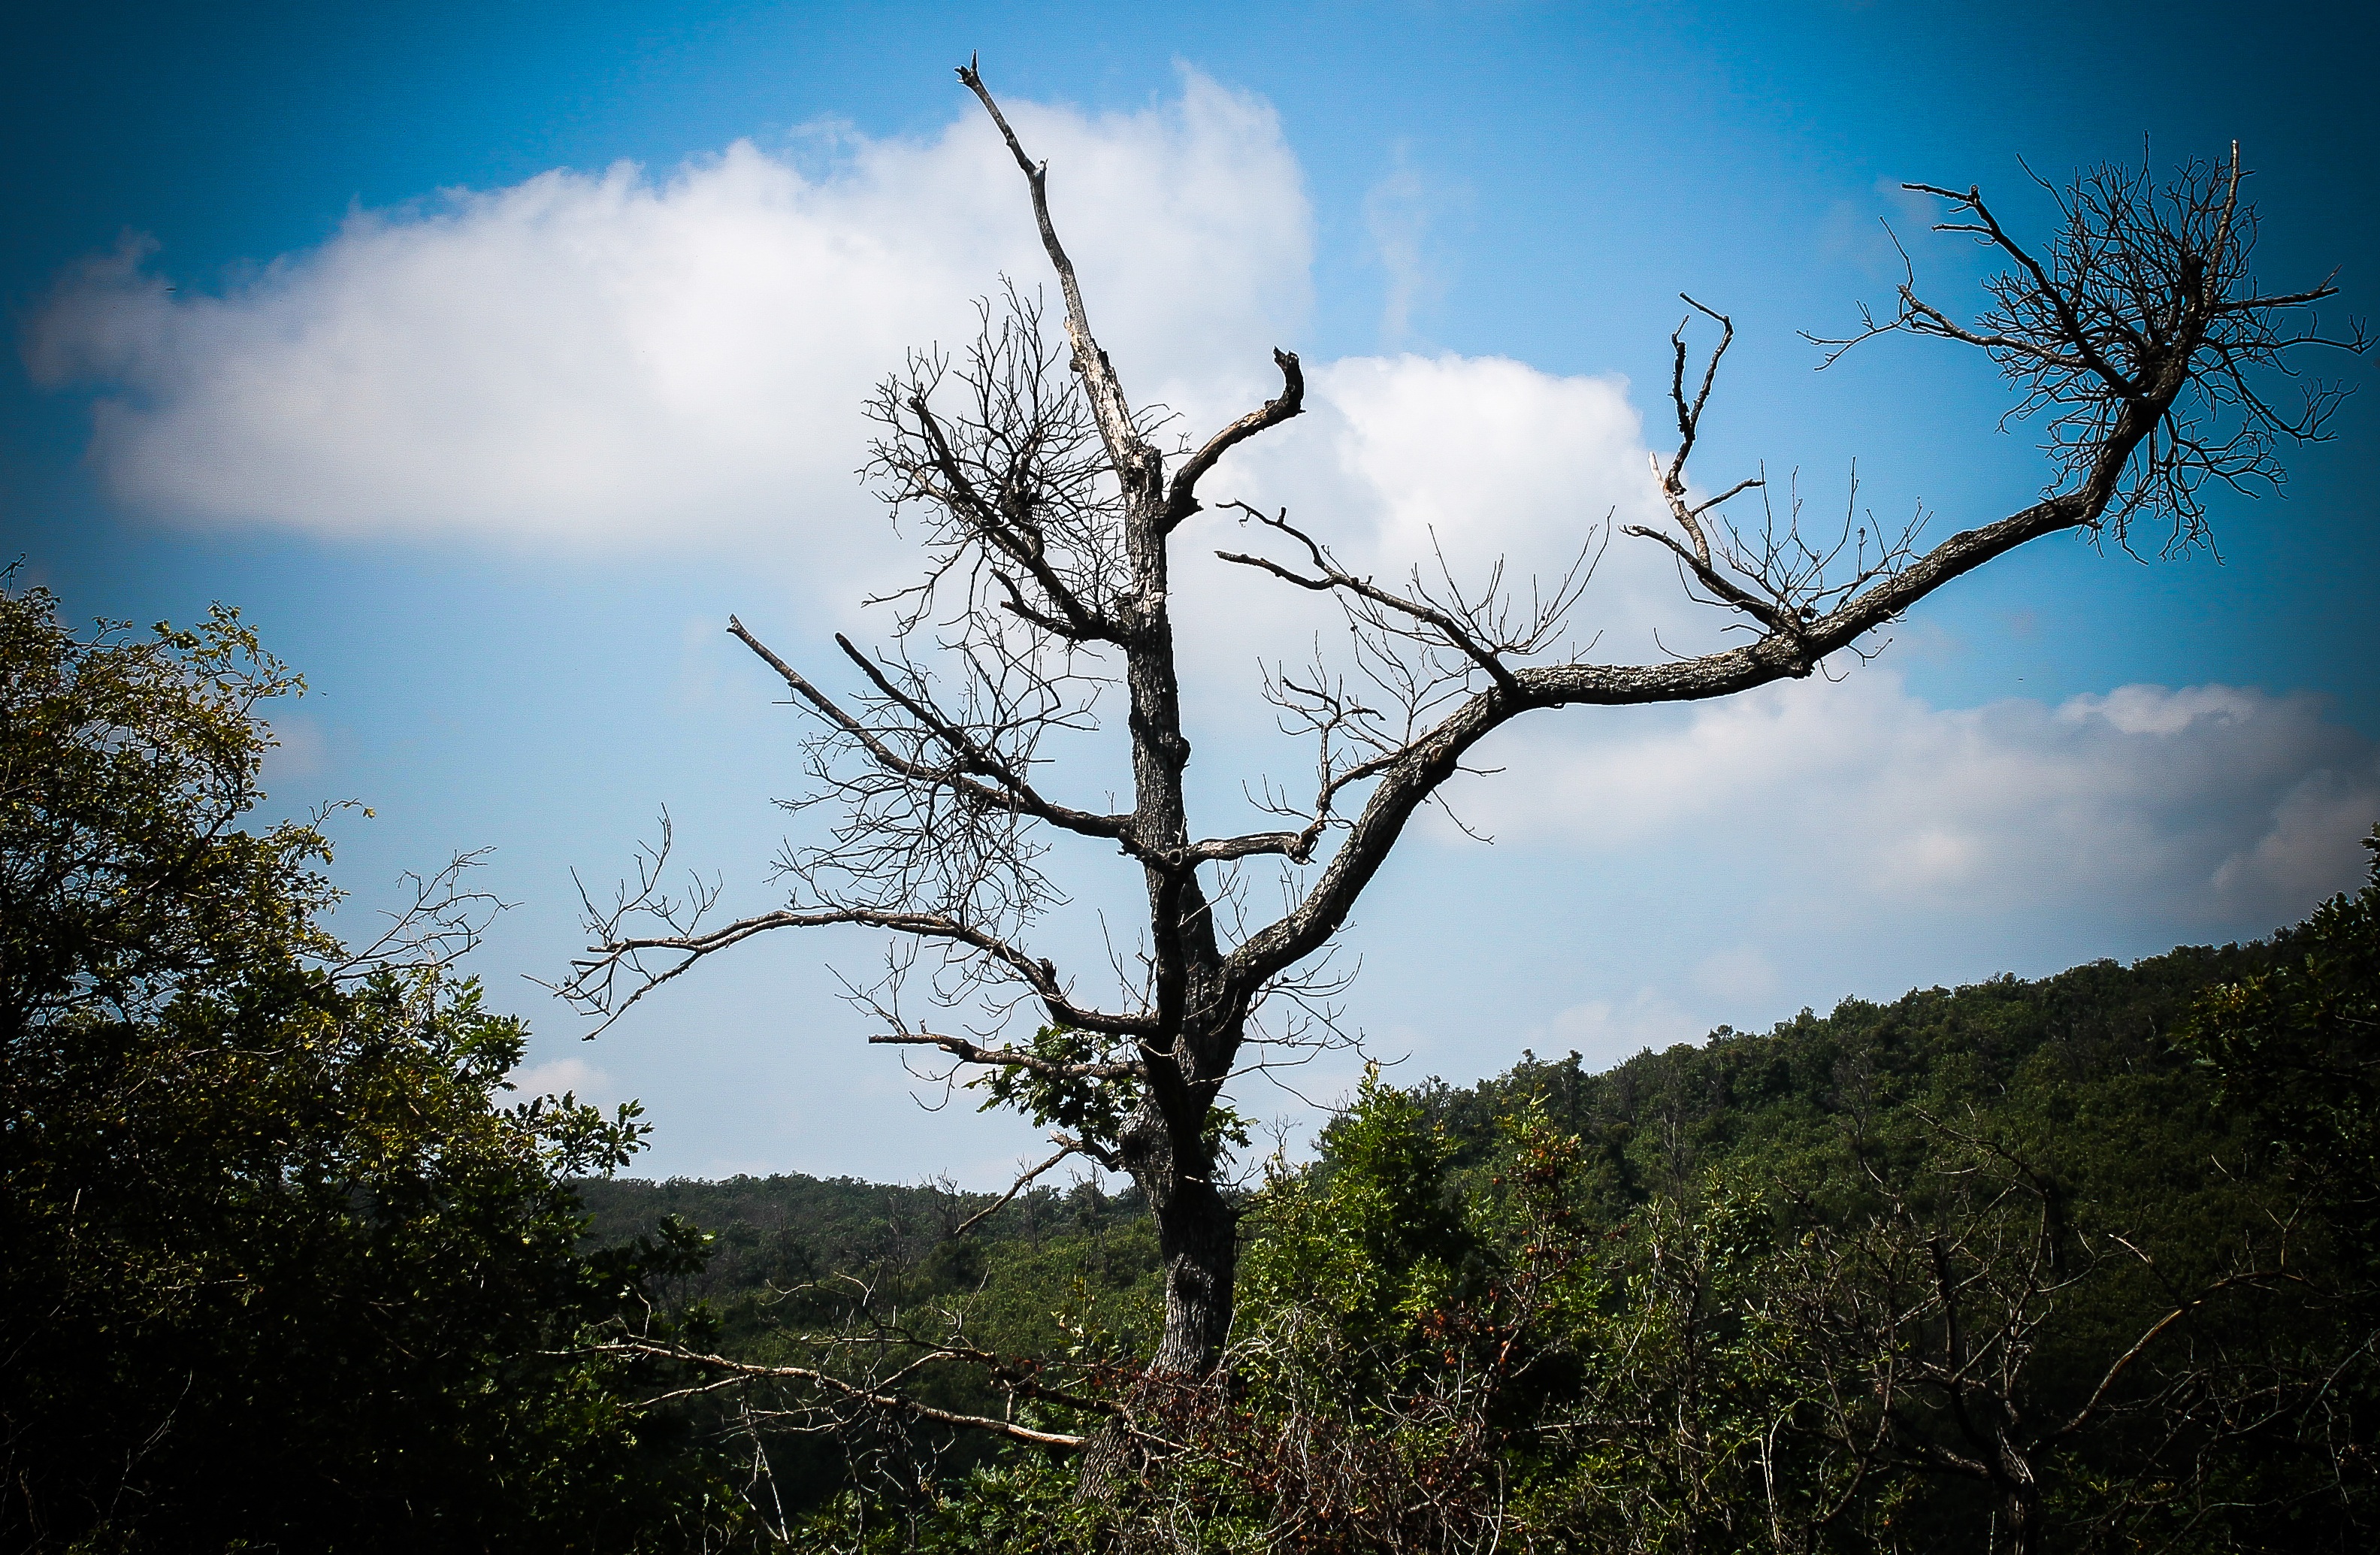
landscape, tree, nature, forest, grass, branch, mountain, cloud, plant, sky, wood, sunlight, leaf, hill, flower, summer, trees, habitat, rural area, natural environment, atmospheric phenomenon, woody plant